British Caledonian

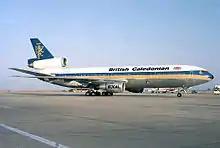
McDonnell Douglas DC-10-30, one of BCals's new aircraft in 1980, at Faro Airport in 1986

BCal took delivery of three more McDonnell Douglas DC-10-30 widebodied aircraft in 1980.